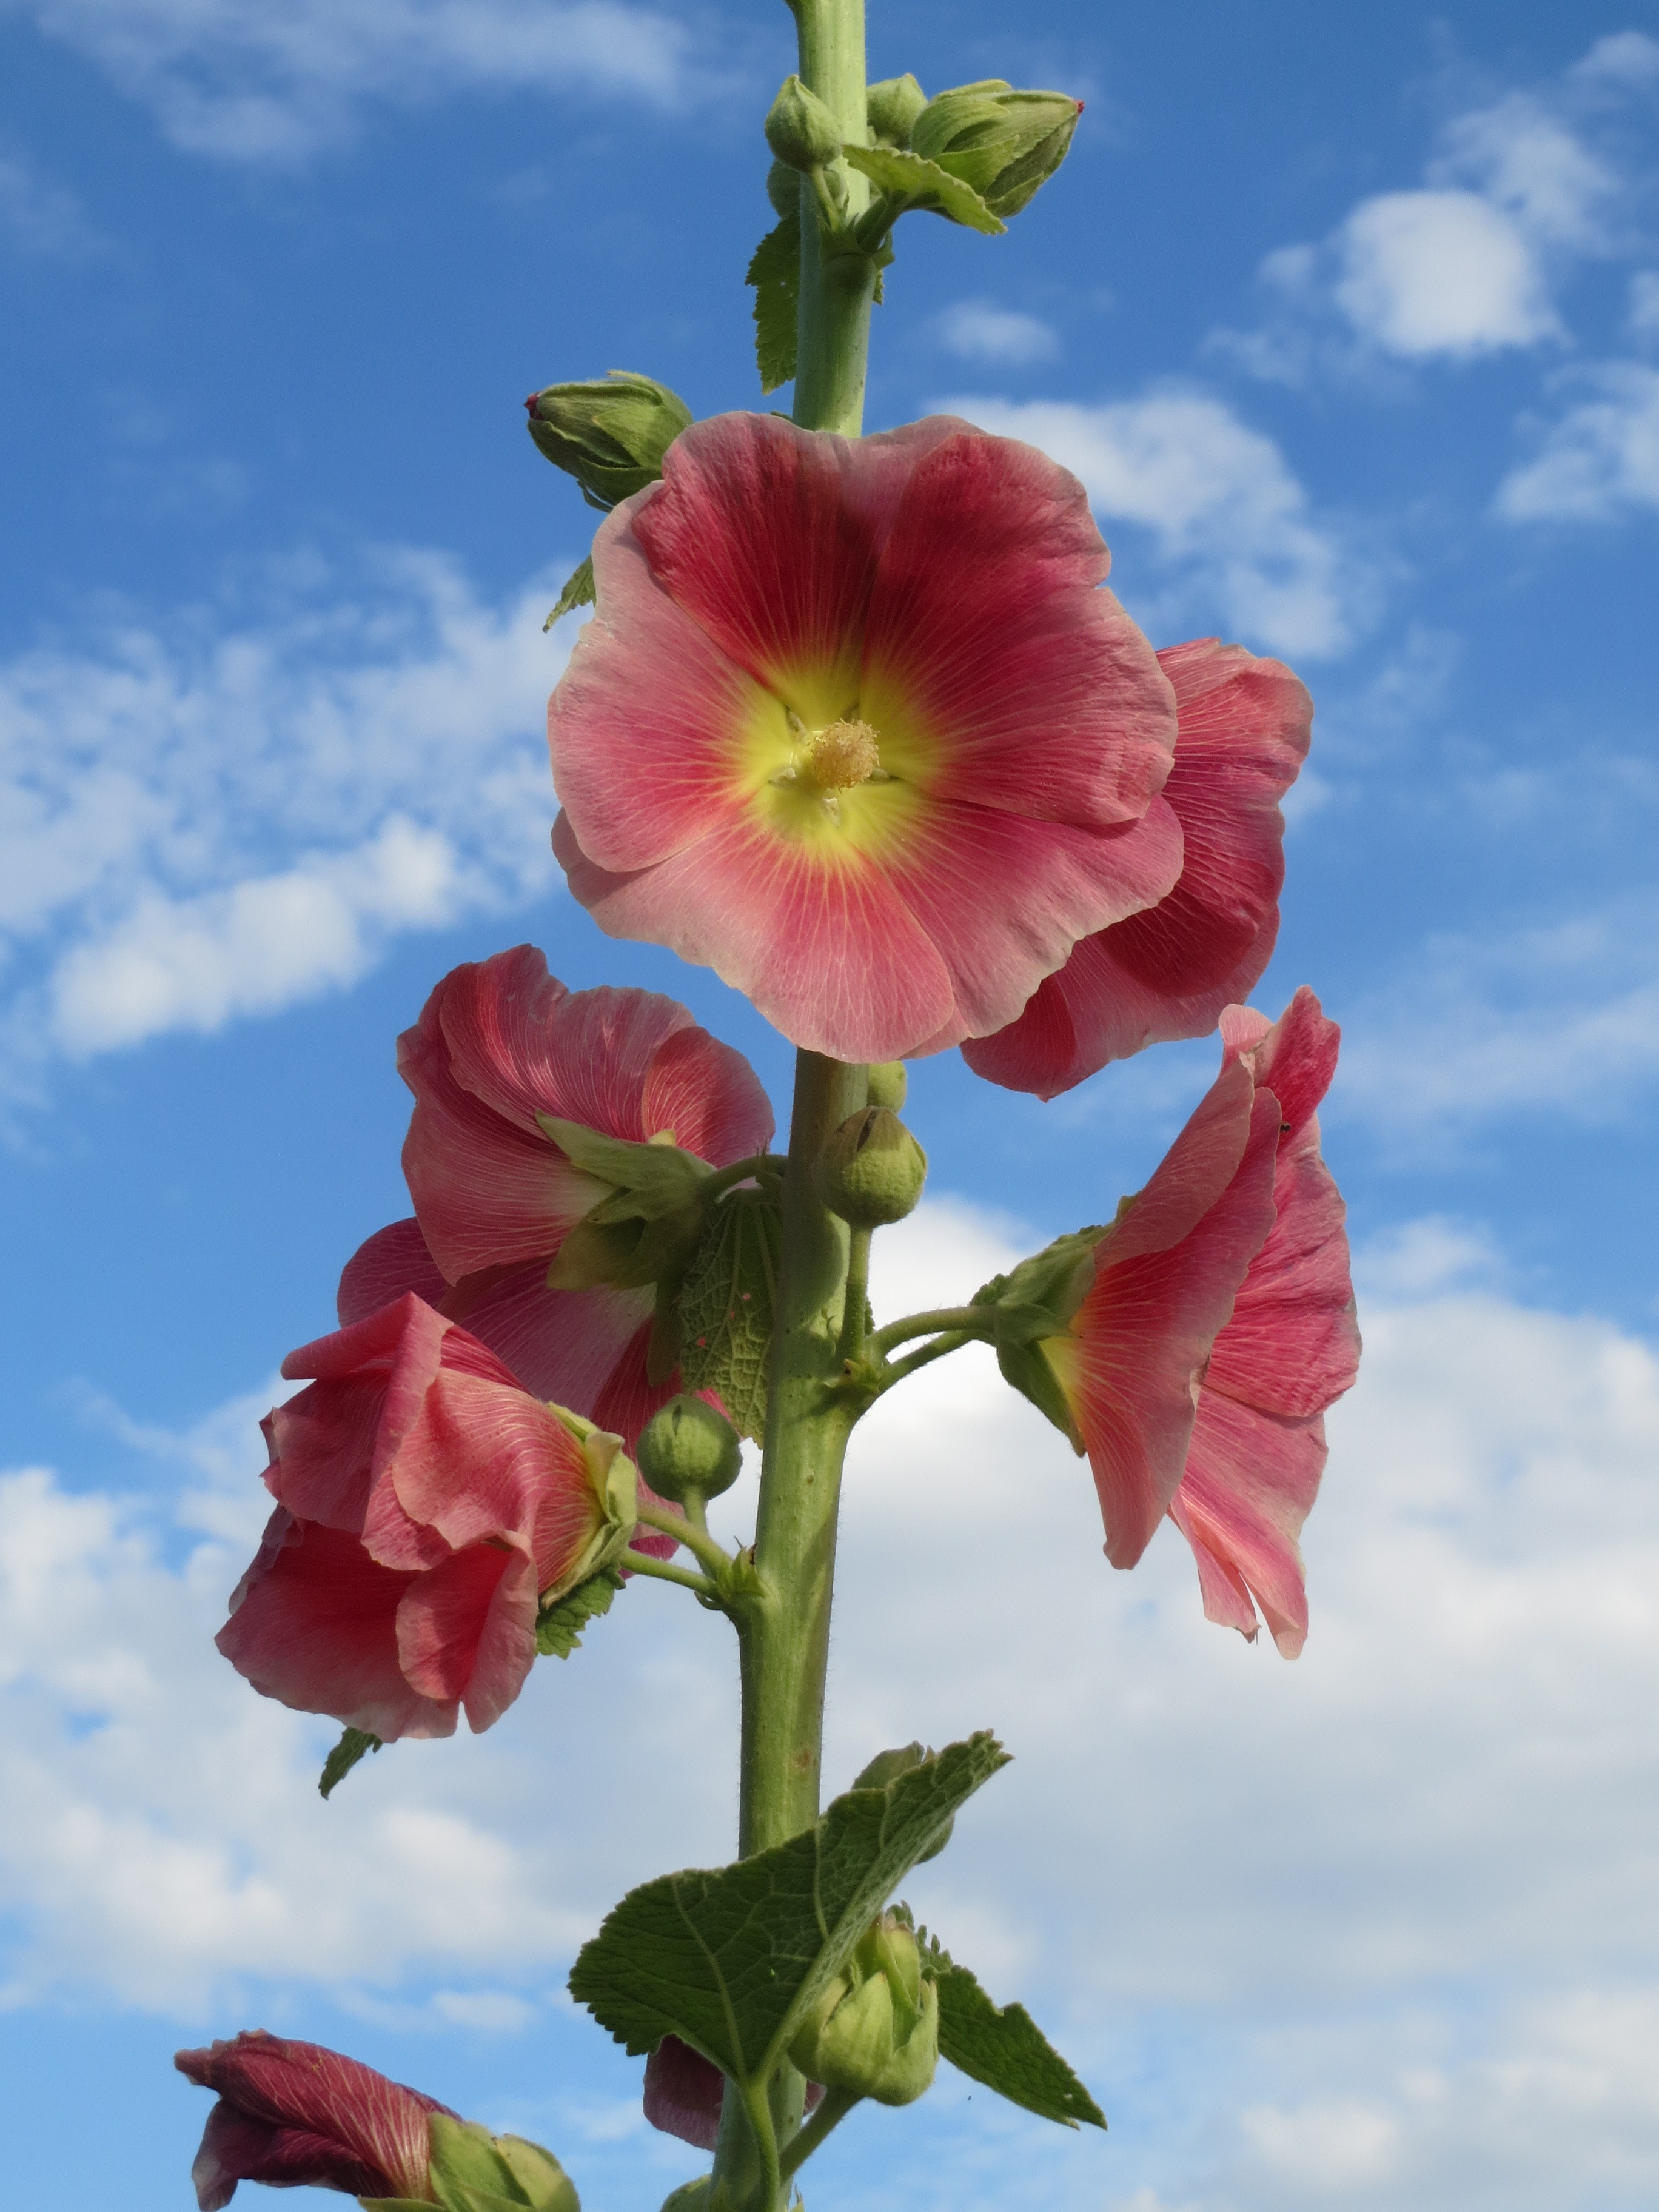
blossom, plant, flower, petal, macro, botany, flora, wildflower, hibiscus, malvales, hollyhocks, macro photography, flowering plant, alcea rosea, common hollyhock, plant stem, land plant, mallow family